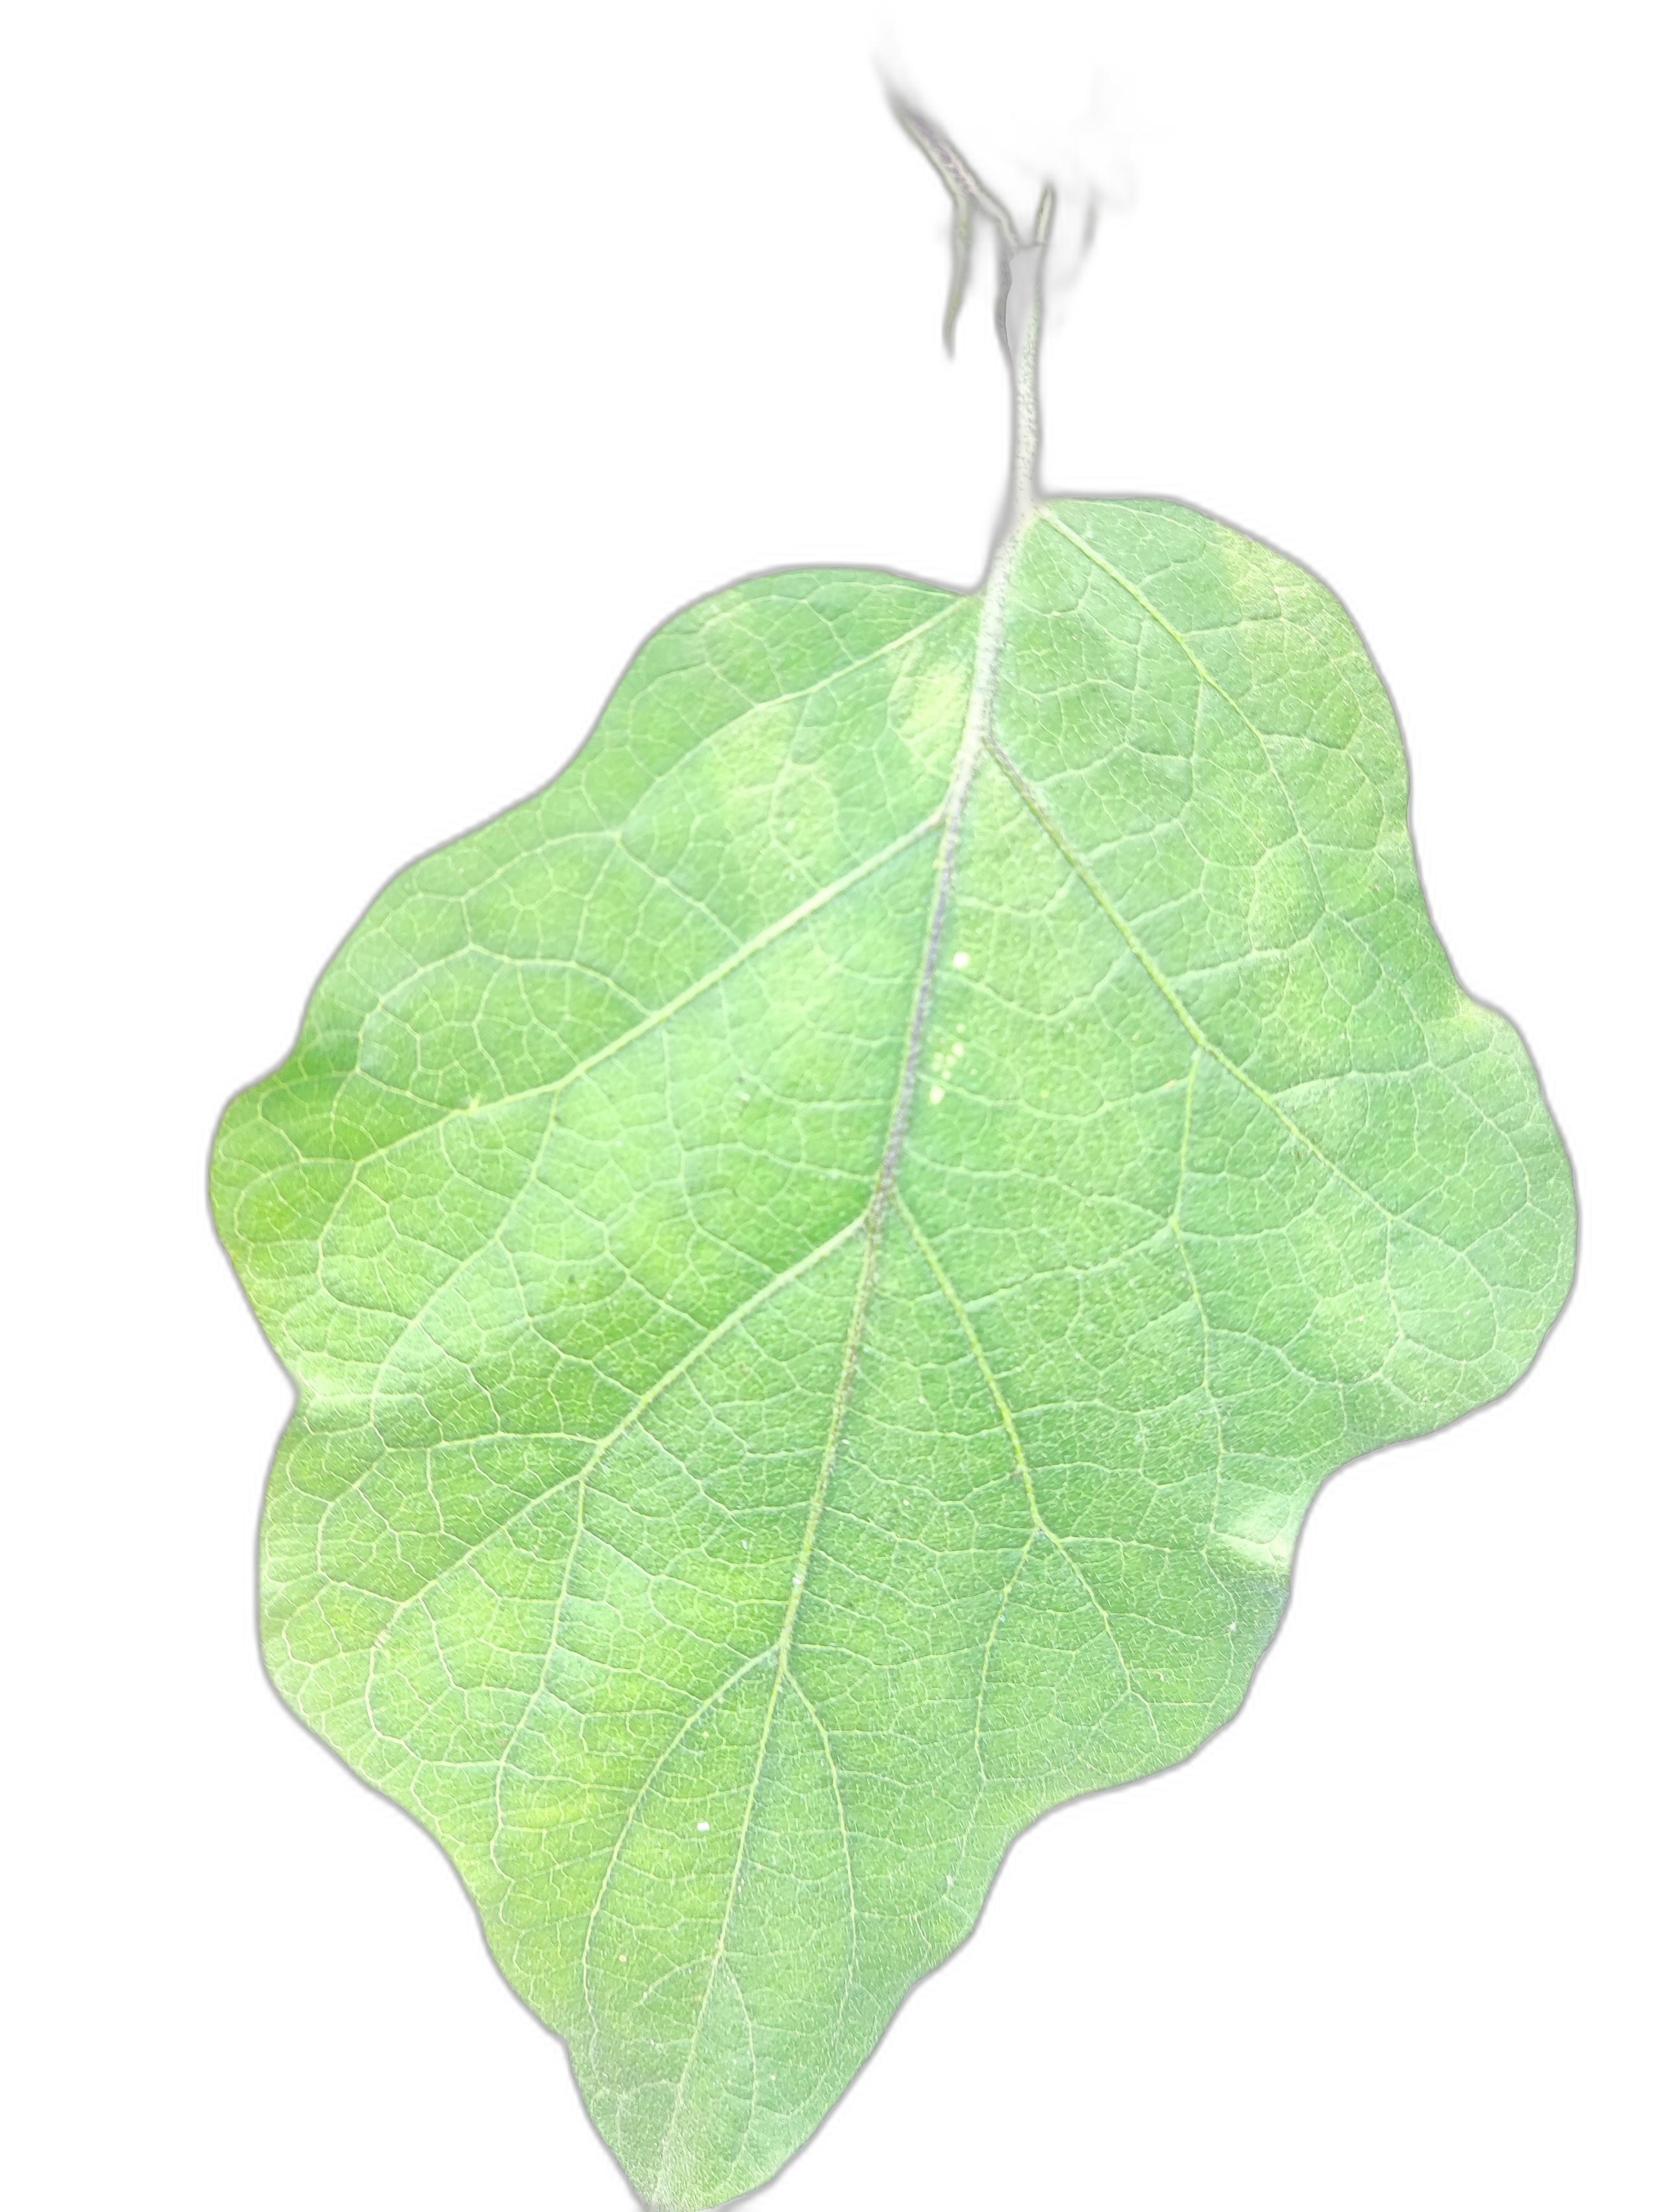
Label: Healthy Leaf